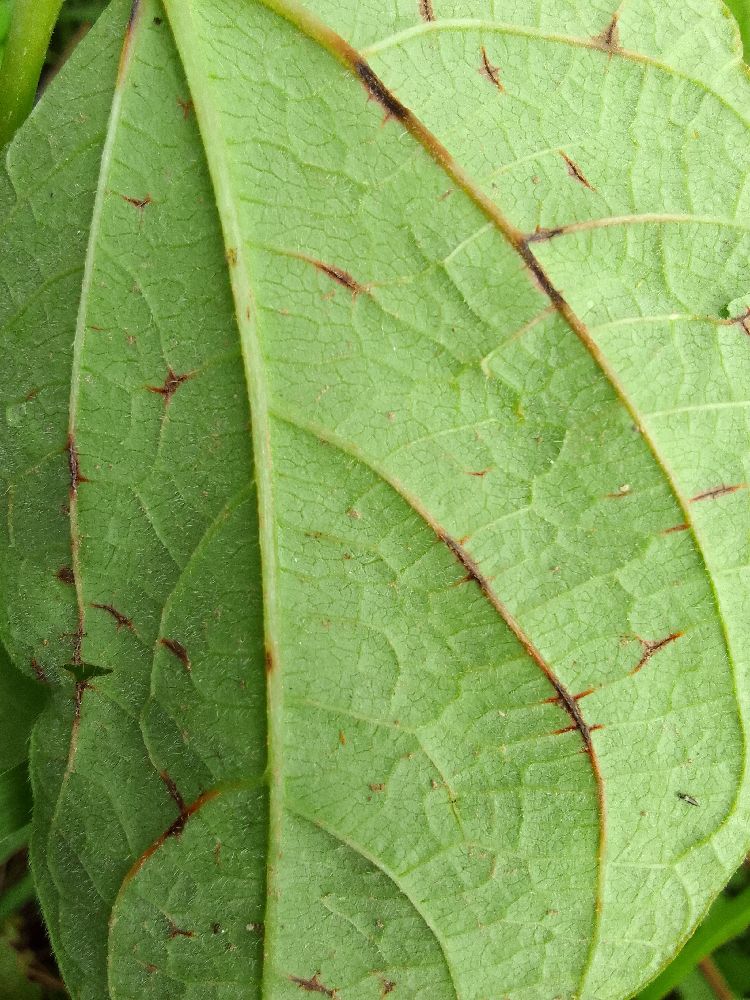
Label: anthracnose